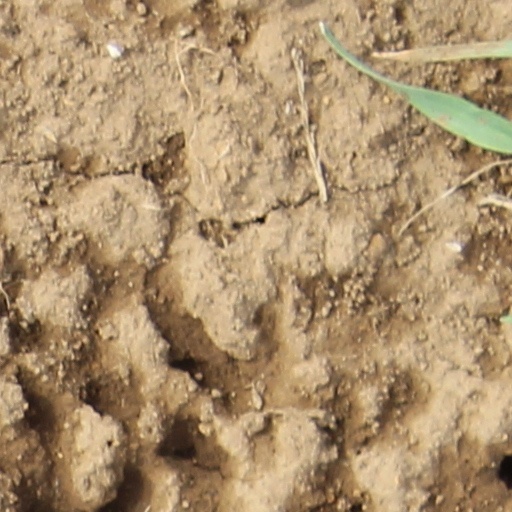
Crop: wheat